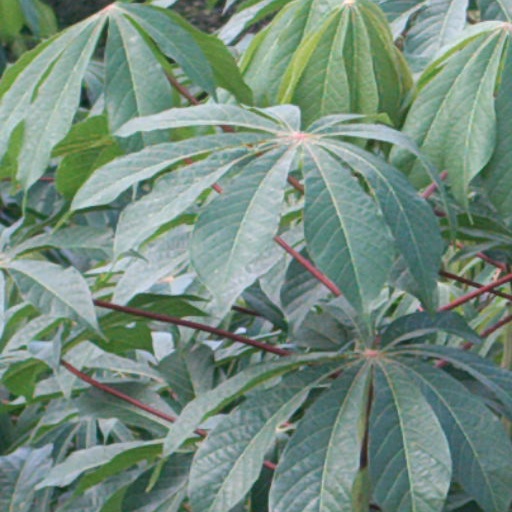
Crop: cassava